Hans Winterberg

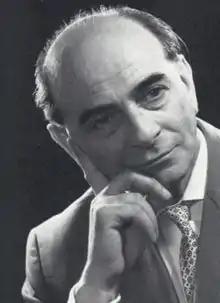
Hans Winterberg 1965

Hans (in Czech known as Hanuš) Winterberg (23 March 1901 in Prague, Austria-Hungary — 10 March 1991 in , Germany) was a Czech-German composer.